National War Memorial (Canada)

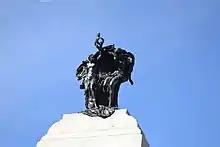
The allegorical statues symbolizing peace and liberty surmounts the memorial

On the north and south faces of the statuary base are the dates 1914–1918 (the First World War) above the words "Service to Canada/Au service du Canada", which are intended to include all Canadians who served in all armed conflicts, past, present, and future. The dates 1939–1945 (the Second World War) and 1950–1953 (the Korean War) are on the east and west flanks of the base, while the years 1899–1902 (the Second Boer War) and 2001–2014 (the War in Afghanistan) are on the east and west arch pier footings, respectively. The Tomb of the Unknown Soldier rests in the podium surface immediately in front of and on axis with the war memorial.